Chemical warfare

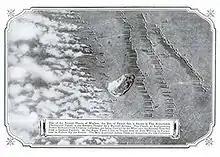
Aerial photograph of a German gas attack on Russian forces

Dispersion is placing the chemical agent upon or adjacent to a target immediately before dissemination, so that the material is most efficiently used. Dispersion is the simplest technique of delivering an agent to its target. The most common techniques are munitions, bombs, projectiles, spray tanks and warheads.